Víctor Jiménez

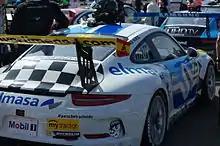
Jiménez's car at Brands Hatch, in 2014.

In 2012 Jiménez joined the Porsche Carrera Cup GB with Redline Racing in the Pro-Am 1 class, where he finished 4th in class and 12th overall with 92 points. His highest place race finish overall was eighth place, on several occasions; however the class results were more successful including three wins, two second places, nine third places, three fastest laps and three pole positions. He remained with Redline for a second season in 2013, and became Pro-Am 1 class champion and finished 6th in the overall classification with 194 points. He recorded two overall podiums at Croft and Rockingham, as well as achieving ten class wins.